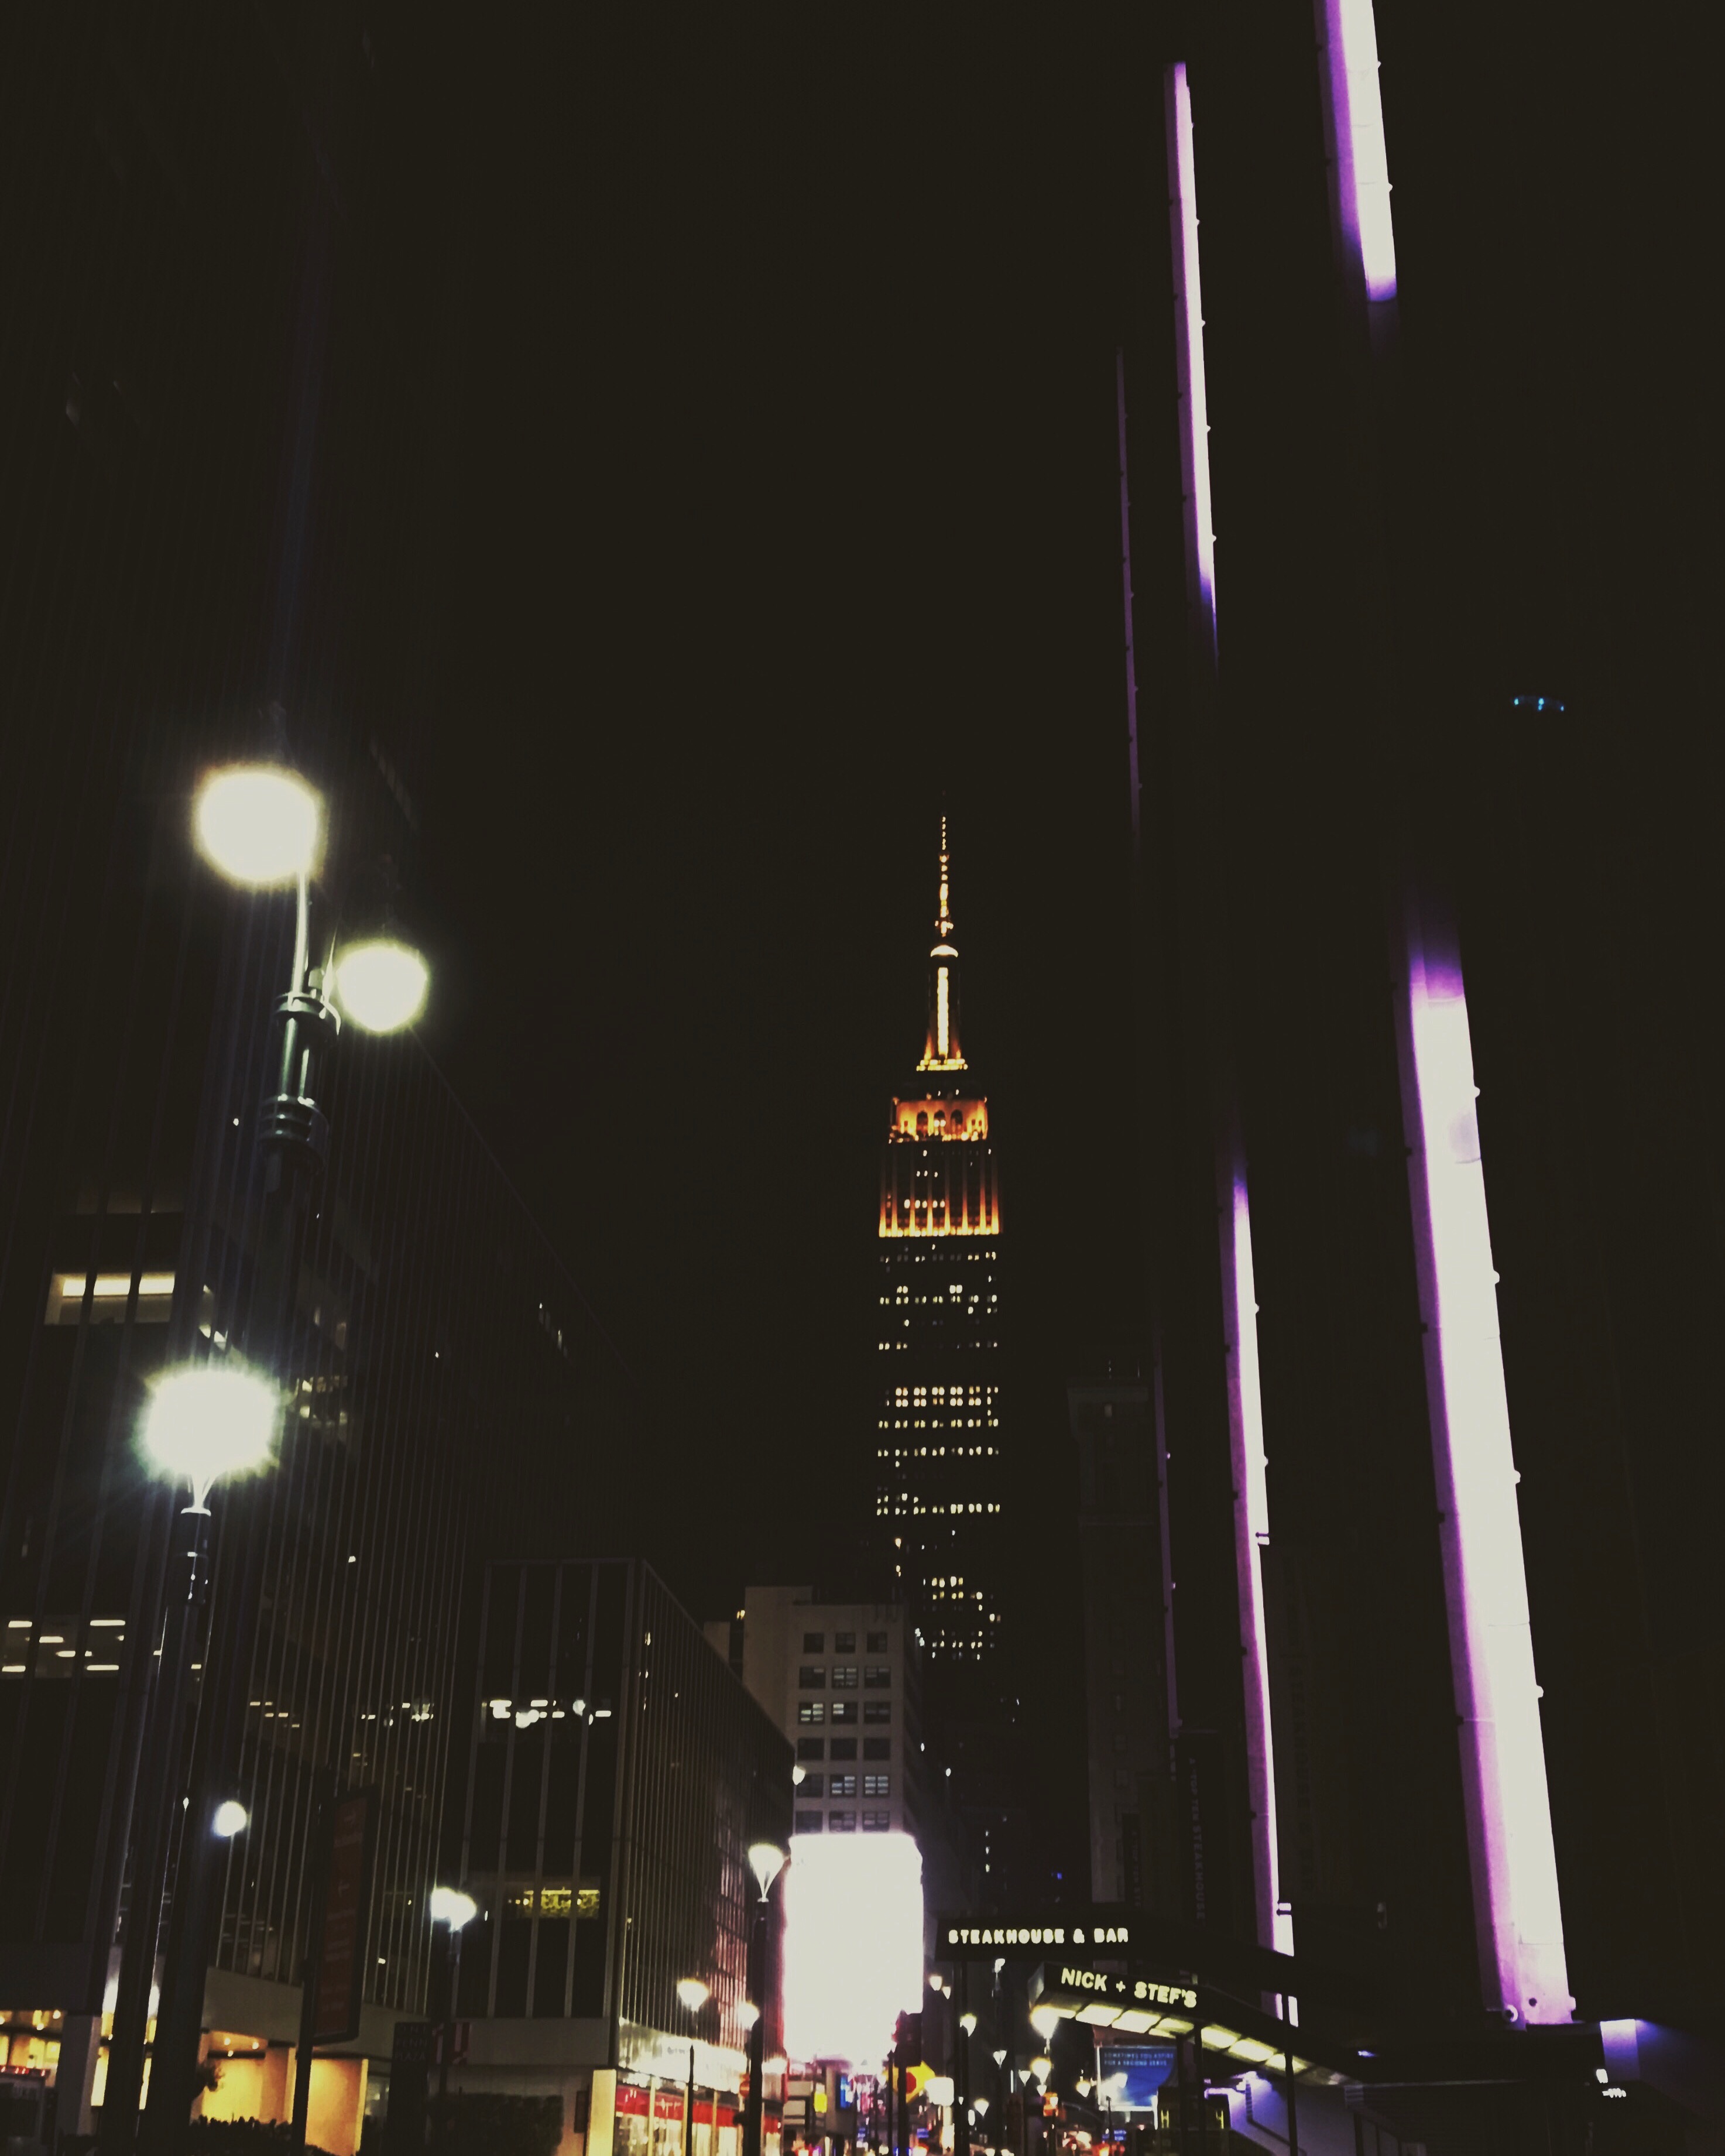
light, skyline, night, skyscraper, cityscape, evening, darkness, shape, atmosphere of earth